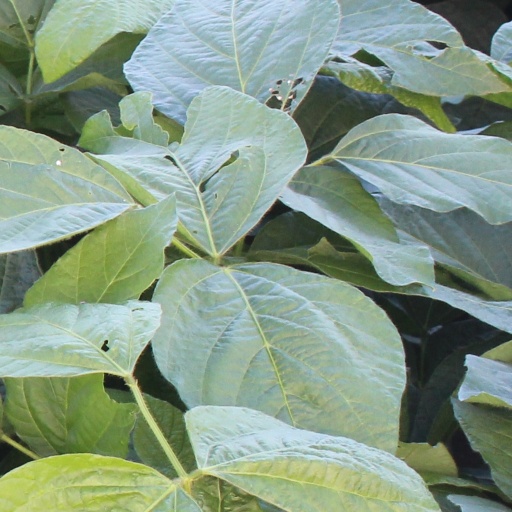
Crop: soybean